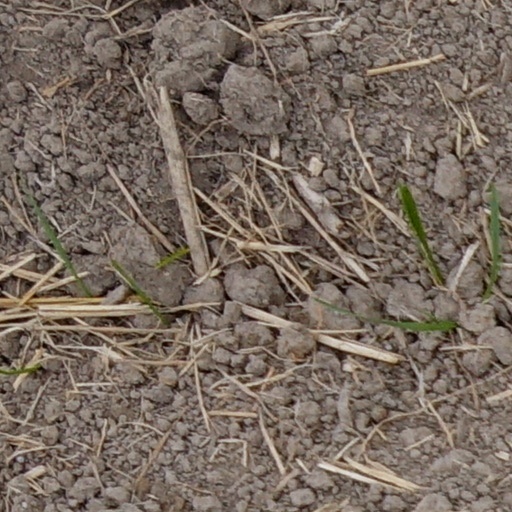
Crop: wheat